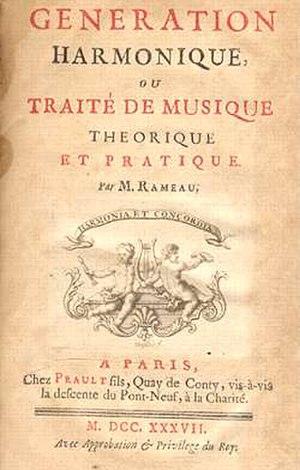
Couverture de Génération harmonique ou traité de musique théorique et pratique, par Jean-Philippe Rameau.
La Génération harmonique est, après le Traité de l'harmonie réduite à ses principes naturels de 1722, le second ouvrage fondamental de Jean-Philippe Rameau dans lequel il explicite, de façon définitive, sa théorie de l'harmonie fondée sur la résonance du corps sonore. L'ouvrage est publié en 1737.